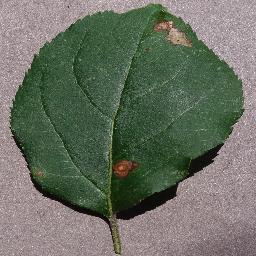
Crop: apple
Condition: black_rot